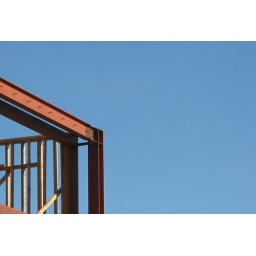
Building against the blue sky